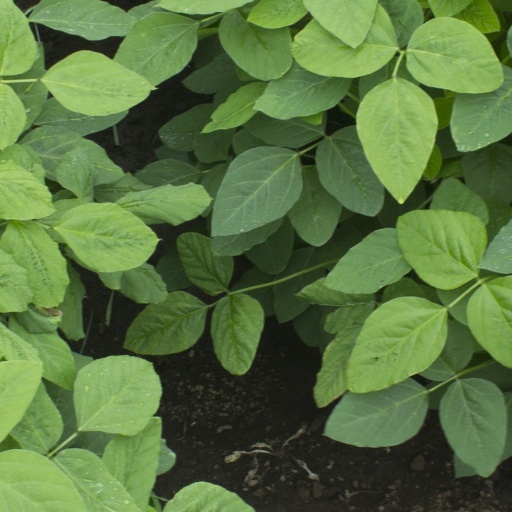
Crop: soybean